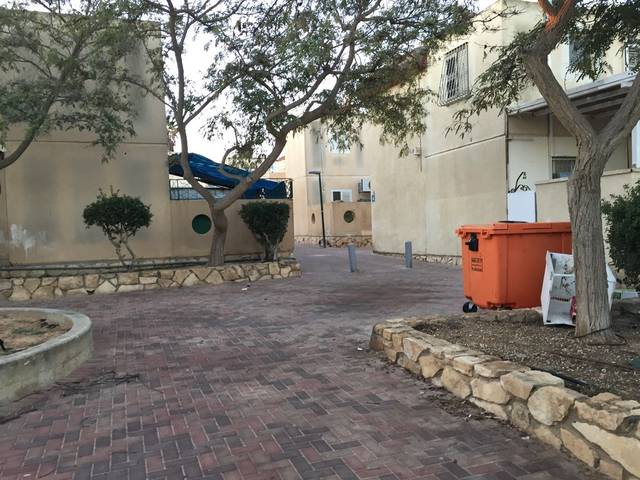
Region: Israel
Coordinates: 30.613, 34.801